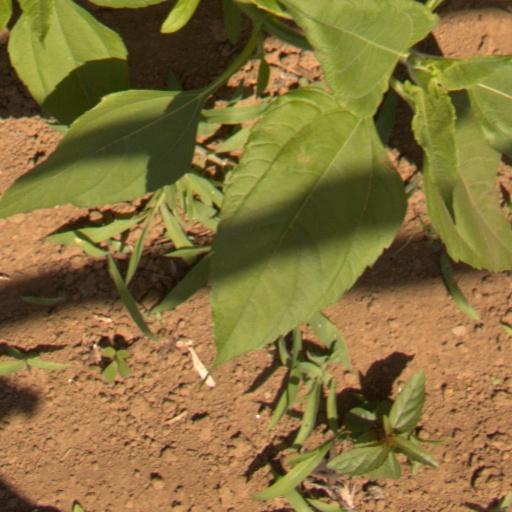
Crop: Jerusalem artichoke